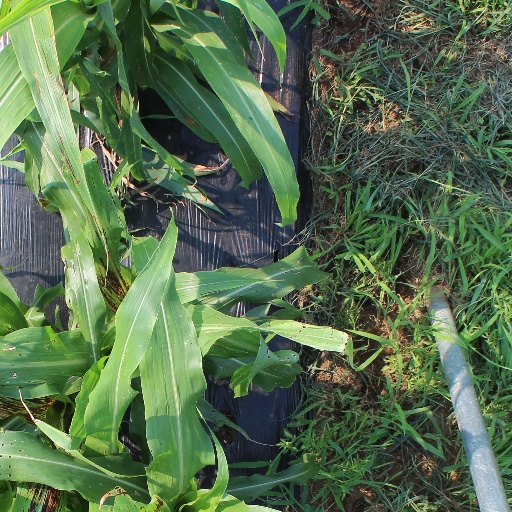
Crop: sorghum